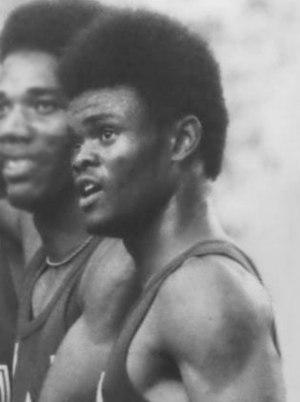
Herman Ronald Frazier est un athlète américain spécialiste du 400 mètres.